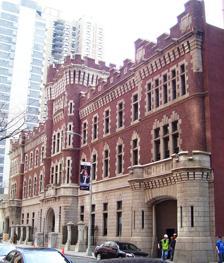
Building: First Battery Armory
Country: United States of America
Year built: 1903
Building in Manhattan, New York United States historic place First Battery Armory U.S. National Register of Historic Places New York City Landmark No. 1670 Location 56 West 66th Street, Manhattan , New York Coordinates 40°46′23″N 73°58′51″W / 40.773°N 73.9807°W / 40.773; -73.9807 Area 0.4 acres (0.16 ha) Built 1901–1904 Architect Horgan & Slattery Architectural style Late 19th and 20th Century Revivals, Castellated MPS Army National Guard Armories in New York State MPS NRHP reference No. 13000028 NYCL No. 1670 Significant dates Added to NRHP January 4, 2013 Designated NYCL August 1, 1989 The First Battery Armory (also known as the 102nd Medical Armory and the State Armory ) is a historic National Guard armory building at 56 West 66th Street, between Central Park West and Columbus Avenue , on the Upper West Side of Manhattan in New York City , United States. The building was constructed between 1901 and 1904 and was designed by Arthur J. Horgan and Vincent J. Slattery in multiple revival architectural styles. It is composed of a symmetrical brick-and-granite headhouse to the north and a drill hall to the south. The armory is a New York City designated landmark and is listed on the National Register of Historic Places . The three-story headhouse, measuring 175 by 26 feet (53.3 by 7.9 m), contains a central tower with a penthouse and is flanked by pavilions on its western and eastern ends. The facade of the headhouse, which remains largely intact, is made of granite at the first story and brick with granite trim on the upper stories. The drill hall is a three-story, gable-roofed space measuring approximately 175 by 73 feet (53 by 22 m); it also has a brick facade. The First Battery Armory was initially arranged in a similar manner to other armories, with offices, horse stables, storage rooms, training rooms, and areas where soldiers could socialize. The headhouse housed most of the mechanical rooms and administrative offices, while the drill room was used for training and horse stabling. The interior layout was changed significantly over the years, and almost none of the original interior decorations remain extant. The New York City government built the armory for the First Battery of the New York National Guard , which had occupied rented space since its founding in 1867. The armory's site was selected in 1896, but construction did not start until May 1901 due to various disagreements. The building was completed in May 1903 and formally opened on February 3, 1904. The First Battery was reorganized multiple times during the late 1900s and early 1910s, and it moved out of the armory by 1917. The First Sanitary Train of the New York National Guard, which became the 102nd Medical Regiment, occupied the armory until 1976 and sometimes rented it out for events. The building was sold at auction to the American Broadcasting Company , which converted the armory to a television studio from 1977 to 1978. After the armory was converted into an office building in 2012, sports television network ESPN , a subsidiary of ABC parent The Walt Disney Company , moved into the armory. Site The First Battery Armory is at 56 West 66th Street, in the Lincoln Square neighborhood on the Upper West Side of Manhattan in New York City . The building occupies the southern sidewalk of 66th Street between Central Park West to the east and Columbus Avenue to the west. The armory occupies a rectangular land lot of 17,509 sq ft (1,626.6 m 2 ), with a frontage of 174.37 feet (53 m) and a depth of 100.42 feet (31 m). The armory building is adjacent to several apartment buildings, some of which were developed as tenements. Nearby buildings include Manhattan New York Temple to the west, 50 West 66th Street and Congregation Habonim to the east, and the Holy Trinity Lutheran Church and 55 Central Park West to the southeast. The First Battery Armory is the only building to have been developed on the site. The area was historically a farm, which had been parceled up for development in 1852. Although the Commissioners' Plan of 1811 had created a street grid for Manhattan in the early 19th century, some streets in the area were not laid out until near the end of the century. The construction of Central Park in the 1860s spurred construction in the Upper East Side of Manhattan, but similar development in the Upper West Side was slower to come. Major developments on the West Side were erected after the Ninth Avenue elevated line opened in 1879, providing direct access to Lower Manhattan . By the late 19th century, the block contained five-story brick rowhouses , and St. Nicholas Rink , the first indoor ice rink in New York City, had been built across 66th Street. Architecture The armory as seen from the east The First Battery Armory was designed by Arthur J. Horgan and Vincent J. Slattery, who designed numerous buildings for the New York City government , including the Surrogate's Courthouse in Lower Manhattan . The building is three stories tall and is composed of two sections: a symmetrical headhouse to the north, measuring 175 by 26 feet (53.3 by 7.9 m), and a drill hall to the south, a large space spanned by steel trusses. This layout was based on the design of the Seventh Regiment Armory (which in turn had derived its layout from 19th-century train stations) and other early armories designed by the New York Armory Board. The armory is designed in multiple revival architectural styles; according to civic group Landmark West, the armory contains elements of the " Beaux-Arts , Georgian Revival , Medieval Revival , and Romanesque Revival " styles. The headhouse is composed of a central tower flanked by pavilions on its western and eastern ends. The central tower served as the armory's main entrance and signal tower, while the outer pavilions contained sally ports . The New York City Landmarks Preservation Commission (LPC) described the building's character as reminiscent of 14th- and 15th-century British castles; the "sharpness and character" of the details as being derived from a 15th-century French castle; and the walls and windows as being similar to Georgian revival and 18th-century English design. The drill hall and the facade of the headhouse remain largely intact, but the building's interior have been significantly modified over the years. Facade The facade contains many castellated architectural elements, including deep openings, turrets, cornices with machicolations , and parapets with crenellations . The facade is clad in granite at ground level, while the upper stories are clad in brick with granite trim. The upper stories contain many elements of late-19th and early-20th-century architectural revival styles, including red and gray brick in Flemish bond , as well as granite window surrounds with classical details. According to the LPC, the design includes many details inspired by "medieval castles and Parisian boulevards". The facade was originally planned with red-brick stretchers and blue-brick headers , which would have formed a checkerboard pattern. Although the building was patterned after old fortifications, only some design elements, such as the granite base, central tower, and recessed areaways on 66th Street, served a defensive purpose. Other elements, including the windows, crenellations, and cornice, were included for aesthetic reasons. The headhouse and its penthouse contain a narrow flat roof, while the drill hall is topped by a wider gable roof . The penthouse's roof originally contained an iron-and-glass skylight , while the drill hall originally contained 12 skylights. Half of the drill hall's skylights were removed in 1936, when the headhouse and penthouse roofs were resurfaced in asphalt and the drill hall roof was resurfaced with a mineral mixture. The penthouse's skylight was removed in 1960 when the roof was replaced with three-ply wood. The roof was replaced again in 1977, when mechanical equipment was installed atop both sections of the building, and the drill hall's roof was replaced with asphalt shingles in 1998. As of 2011 [update] , the headhouse's roof contains HVAC equipment, emergency generators, a boiler flue, and stair bulkheads, while an elevator shaft and cooling tower are placed atop the penthouse. 66th Street elevation Main entrance to the First Battery Armory On 66th Street, the central tower contains a wide granite round arch at the first story, accessed by a small granite stoop with a metal handrail. The round arch originally contained a bronze-clad door; this was replaced in 1977 with aluminum-and-glass doors, then in 2011 by bronze-and-hardwood doors, topped by a transom window and flanked by sidelights . The stoop is flanked by granite pedestals topped by cast iron spherical lamps; the lamps were replaced by granite caps in the 1970s and restored in 2011. The central tower contains two stone panels with inscriptions. Directly above the entrance is a panel with the initialism "A.D. 1901 / N.G. N.Y.", referencing the year when the building's construction started and the New York National Guard . Atop the tower is a panel with the insignia of the First Battery, which consists of a shield with the year 1901, the initials N.G. N.Y., and the Latin motto semper paratus . The shield is flanked by motifs of cannons and militiamen tending cannonballs, and it is topped by motifs representing helmets, crossed axes, and flags. The primary portions of the facade on 66th Street, between the central tower and outer pavilions, are placed behind an areaway with an iron fence and granite posts. The areaways and fence originally stretched across the entire distance between the central tower and outer pavilions. Part of the areaway to the west (right) of the main entrance was slabbed over in 1977, when the New York City government added a streetlamp. The areaway to the east (left) is covered by a wheelchair-accessible ramp, which leads to a doorway immediately east of the main entrance. The upper stories largely contained one-over-one sash windows with wood frames, inset within granite surrounds; these were replaced with aluminum replicas in 2004. Segmental arches in each of the outer pavilions provide additional entrances to the building. The east pavilion originally contained a wooden garage door, leading to a horse stable in the basement and a riding path in the drill hall; the doors were replaced at least three times, and the doorway includes a pair of wooden double doors as of 2011 [update] . The west pavilion contains a granite base and recessed metal door, which was installed in 2011 and is a replica of the original door there. The door in the western pavilion, as well as three windows directly above it, were replaced with a fire exit in 1977. The central tower and the outer pavilions contain 24 loophole windows, some of which have been replaced over the years. Other elevations The eastern and western elevations of the facade originally were clad in common brick and contained window openings. These elevations were later covered with stucco , which was scored to give the appearance of red brick. Both elevations are topped by red stucco parapets , behind which are mechanical equipment and bulkheads . Part of the western elevation can be seen from behind an apartment building, which is directly adjacent to the armory. This elevation contains a small exterior light court , which originally had 12 wooden sash windows, as well as another window illuminating the cellar. The gable near the top of the western elevation contained an oculus , with a leaded-glass window that depicted a hexagram . All of these windows have since been removed. The light court contains a ground-level doorway leading to the drill hall's basement, as well as a metal boiler flue on its northern wall. The eastern elevation contains several louvers, behind which are mechanical equipment. There is a slight setback about halfway up the center of the facade, which creates a small light court. There is a ladder on the south side of the setback and a stair and service door on the north side. Behind the setback, the eastern wall was originally divided vertically into three bays , each with three wooden sash windows, as well as an oculus with a hexagram near the top of the facade. The northern and southern sides of this light court contained one sash window each. All of these windows were infilled in 1977, when the louvers were installed. The southern elevation is visible only at the third story and penthouse levels. The penthouse has a brick facade and an elevator shaft. The southern elevation of the headhouse is made of brick and is not visible from the street, but it has skylights, aluminum windows, and metal doorways which were all added in 2011. The headhouse also had 12 sash windows on the third story and two sash windows at the penthouse level; these windows were replaced in 1948 and infilled or replaced with louvers in 1977. The facade of the drill hall's southern elevation is made of red brick and contained nine bays of three windows each, which were infilled in 1977 with concrete masonry units (CMUs) and brick. Interior The First Battery Armory was initially arranged in a similar manner to other armories, with offices, horse stables, storage rooms, training rooms, and areas where soldiers could socialize. The headhouse had a basement, three stories, and a penthouse; it housed most of the mechanical rooms and administrative offices. The drill room consisted of a double-height space for training and a cellar for horse stabling. The superstructure was intended to be fireproof and included brick walls, cast-iron columns, reinforced concrete floor slabs, and steel girders. Described in The New York Times as "one of the finest [armories] in the city", these spaces may have been ornately decorated, although the original layouts and decorations of the armory are not known. The ceilings of the first headhouse floor were originally 17 feet (5.2 m) high, while those of the second and third headhouse floors were generally 13 feet (4.0 m) high. The First Battery Armory was renovated least four times: in 1936, before 1968, in 1977, and in 2011. Acoustic-tile dropped ceilings were installed on all three stories in 1968, and some window and door openings were infilled with plywood above the level of the dropped ceiling. After the American Broadcasting Company (ABC) took over in 1977, the headhouse's first and second floors contained offices and administrative areas, while the third floor and penthouse contained mechanical equipment. Most of the interior has been divided into offices, but the drill hall's steel trusses and south wall are still visible. The drill hall has two stories of offices, which are connected to the headhouse by overpasses; due to zoning restrictions, there is a 30-foot (9.1 m) gap between the southern wall of the drill hall and the office stories. By the 21st century, the basement under the headhouse contained mechanical rooms, while the basement under the drill hall contained offices. Basement The basement contained a horse stable with 64 stalls, a gun lift , a shooting range , a storeroom for armor and ammunition, a harness room, bathrooms, and mechanical equipment. The headhouse's basement contained bathrooms, horse feed rooms, and ammunition rooms to the east of a central stair hall, as well as harness room and mechanical equipment to the west of this hall. At some point between 1913 and 1936, the ammunition room was converted to a dispensary, and the horse-feed rooms became a pump room. A women's locker room and restroom was added within the dispensary around 1936. ABC renovated the basement further in 1977, converting the women's lockers and bathroom to chiller room; adding service and generator rooms west of the stair hall; and adding an electric service room within part of the stair hall. The drill hall's basement originally included a stable with six box stalls and 58 tie stalls ; the space included cast iron columns that supported a concrete ceiling. The basement's northeast corner contained a ramp to the drill hall's first-floor riding ring. A load-bearing wall separated the stables from a shooting range at the south end of the basement, which was 12 feet (3.7 m) wide. The stables had been partitioned into offices by 1948, and storerooms were added in 1962. ABC gutted the basement in 1977 and added dressing rooms, dressing studios, and storage rooms. These spaces had vinyl-tile floors, acoustic-tile ceilings, and concrete-and-gypsum-board walls, although some of the original iron columns and plaster ceilings were retained. As of 2011, the basement includes offices, locker rooms, and a pantry. These are connected by corridors with raised concrete-tile floors, iron columns, and arched plaster ceilings; there are four "common areas" that open up to the first floor. The offices themselves are decorated with materials such as carpeted floor tiles, gypsum-board partitions, and acoustic-tile ceilings. First headhouse story The first headhouse story originally contained administrative offices, officers' rooms and meeting spaces. The main entrance led directly into the central stair hall, which contained mosaic tiles and marble wainscoting . The stair hall was flanked by the board room, officers' room, reception room, and surgeon's office to the west, as well as the first sergeant's and quartermaster's offices, supply room, and sally port to the east. In 1936, several of the rooms to the east of the stair hall were divided, while the rooms to the west retained their original layout and were repurposed. Further changes to the layout were made in 1938, when a partition were removed, and in 1956, when an elevator was removed. The rooms east of the lobby were again divided before 1968, while those to the west of the lobby were repurposed. During the building's 1977 renovation, the existing decorations were gutted, and ABC added carpet-tile floors, acoustic-tile ceilings, and concrete-and-gypsum-board walls. The stair hall was replaced with a reception area, and a new stair and drill-hall entrance were built to the south. The rooms flanking the lobby were also removed; the sally port ramp was removed; some windows and doorways were sealed; and emergency-exit stairs were installed. The current layout of the first story dates to 2011. The reception area has gypsum-board walls, stone floors, and acoustic-tile ceilings. A west–east corridor on the north side of the first floor has raised concrete-tiled floors. The corridor is flanked by offices with carpeted floor tiles, movable glass-and-metal partitions, and acoustic-tile ceilings. There is a utility room at the east end of the west–east corridor, a bike storage room at the west end, and emergency-exit stairways at the northwestern and northeastern corners. Second headhouse story The second headhouse story contained utilitarian areas, namely a recreation room, kitchen, locker rooms, and non-commissioned officers' rooms. There was a non-commissioned officers' room, bathrooms, and locker rooms east of the stair hall, as well as a mixed-purpose recreation room, kitchen, and pantry to the west. Initially, there were about 150 lockers. The non-commissioned officers' room became a second locker room in 1936 but was turned back into an office before 1968. In addition, the original locker room was subdivided, and the mixed-purpose room was turned into a day and class room before 1968. Offices and a conference room were installed on the second headhouse story during the 1977 renovation. At the same time, a west–east corridor was built on the south end of the second floor, and a partition wall was added to the south, separating the second headhouse story from the drill hall. The modern layout of the second story dates to 2011; it is decorated in largely the same style as the first-story corridor and offices. On the south side of the second floor, there are several openings and four stairs leading to the drill hall. Third headhouse story and penthouse The third headhouse story was devoted to a general's room, meeting room, and captain's apartments. Formal rooms such as general's, clerk's, and board rooms occupied the eastern half of this story, while utilitarian spaces such as janitor's, captain's, and storage rooms occupied the western half. The penthouse contained storage rooms. During a 1936 renovation, the boardroom became a smaller storage room; the clerk's and general's rooms became locker rooms; and a space at the far east end became two storage rooms. Additionally, the janitor's and captain's rooms respectively became the first sergeant's and quartermaster's office, and the western storage room became a locker room with a toilet. Prior to 1968, the locker and storage rooms on the third floor became classrooms and offices, while the quartermaster's office became a supply room. During the 1977 renovation, the third headhouse story was demolished and rebuilt as a mechanical story with a concrete floor, steel-deck ceiling, and brick walls. In addition, a spiral staircase leading to the penthouse was replaced with a central stair, and the penthouse became mechanical space. By 2011, the third story and penthouse had been renovated again with conference rooms, offices, and other spaces. The third headhouse story contains offices, a bathroom, storage rooms, and a west–east corridor on its the south end. These spaces are largely decorated in the same style as the first- and second-story corridors and offices. A stair leads between the third story and the penthouse, where there is a conference room with a raised concrete-tiled floor, gypsum-board ceiling, and brick walls. Drill hall The drill hall is a three-story space measuring approximately 175 by 73 feet (53 by 22 m). Unlike the headhouse and basement, the drill hall remained largely unchanged from the armory's opening until 1977. The center of the floor originally contained a riding rink made of tanbark , which was surrounded by a scored-cement floor. The sally port was at one corner of the floor, while a runway to the basement was in another corner. The drill hall's walls were made of buff -colored brick with yellow pine kneeboards and red-brick substrate ; the lower part of the wall was wainscoted in cream-colored brick. Decorative metal brackets on the walls supported a balcony with about 426 seats. There were wood-trimmed doors and windows within the walls; lighting sconces mounted onto the piers of the wall; large openings that led north to the headhouse. The ceiling contained large steel trusses that supported a beadboard ceiling; the trusses contained electric lights. When the drill hall was converted to a television studio in 1977, ABC replaced the floor with a concrete slab, removed the gallery, created lighting-control and scenic-art rooms on the east side of the hall, and added two levels of storage space above these rooms. ABC also added a CMU partition on the north wall to conceal some of the openings on that wall, which had been sealed off, and it removed the kneeboards from the walls. ABC sealed some of the windows with CMUs, installed catwalks and acoustic panels on the ceiling, and moved the freight elevator from the northwest to the southwest corner. The current layout of the drill hall dates from 2011, when two levels of offices and conference rooms were added above the original drill hall's floor. The first story contains cubicles, conference rooms, a pantry, and a bathroom. Four openings are carved into the first-story floor slab, illuminating the basement's "common areas"; the two openings to the south contain exposed steel beams. The second and third floors contain more offices and are set back 30 feet from the south wall; these floors are connected with the headhouse's stairs to the north. The drill hall is finished in the same materials on all stories, with either carpet-tile or concrete tile floors, glass or gypsum-board walls, glass-and-metal partitions, and acoustic-tile or gypsum-board ceilings. The windows on the south wall have been restored; the wall also contains a metal band, which conceals "scars" that were created when the spectators' balcony was removed. The ceiling retains its original ceiling trusses and contains white perforated metal panels, which replaced the deteriorated beadboard planks. History Battery K of the First Regiment of Artillery was organized in April 1867 and, in its early years, was composed primarily of German-Americans. Battery K became a standalone unit in 1869 after the First Regiment of Artillery was disbanded, and it was reorganized as the First Battery in 1881. The First Battery's first known headquarters was at 334–346 West 44th Street, where it shared space with a saloon. The 44th Street building was nicknamed Wendel's Assembly Rooms after the First Battery's captain, Louis Wendel, who was closely connected to the Tammany Hall political ring. Under Wendel's leadership, the battery served in active duty during the Orange Riots in 1871, the Great Railroad Strike of 1877 , and a Brooklyn streetcar operators' strike in 1895. Wendel first requested that the New York state government provide funding for a dedicated armory building in 1884, but no action was taken on that proposal. Development The First Battery Armory's western pavilion New York's Armory Board began studying several potential armory sites in the mid-1890s. On March 31, 1896, the Armory Board selected a site on the south side of 66th Street, near Columbus Avenue, as the site of a new armory for the First Battery. A survey of the site was submitted to the Armory Board that June. The Armory Board's commissioners, composed of mayor Robert Anderson Van Wyck , two of his appointees, and two of the New York National Guard 's appointees, next had to hire an architect. Van Wyck and his appointees selected Horgan & Slattery as the architect in November 1899. Both of the commissioners appointed by the National Guard had objected to the plans. One of the National Guard appointees, First Brigade commander McCoskry Butt, had wanted the board to be selected via a competitive bidding process, but Van Wyck replied that his commissioner of buildings should have complete discretion in choosing the architect. Butt also wanted the armory to include space for his unit, but this did not occur, as his successor relocated to the 71st Regiment Armory after Butt resigned during construction. Meanwhile, the site's existing owners and tenants had claimed that the city's Commissioners of Appraisal had undervalued their property, but the New York Supreme Court approved the appraisals in late 1899. The New York City mayor's office approved an $115,681 award for the existing owners in January 1900. The next month, the Armory Board accepted the plans for the armory. At the time, the building was to occupy seven land lots and cost no more than $200,000. The city's board of sinking fund commissioners approved $200,000 in bonds to fund the construction of the First Battery Armory in August 1900. After the city approved the drawings the same month, Horgan and Slattery submitted plans for a three-story brick-and-granite armory to the New York City Department of Buildings in October 1900. In response to a comment criticizing the delays, Horgan and Slattery said they had created 17 pages of blueprints and 250 pages of specifications in six weeks. By then, Wendel had expressed dissatisfaction with the delays. The Armory Board began soliciting bids for the new armory's construction in February 1901, at which point the building was to cost $120,000 and was to be completed within 250 workdays. The board received six bids for granite work and plumbing. Luke A. Burke was hired as the main contractor, having submitted a low bid of $170,000, while Michael J. O'Brien was hired to furnish the plumbing. Construction of the armory commenced on May 23, 1901. The cornerstone for the First Battery Armory was laid on September 21, 1901, when 125 members of the battery marched from their previous armory on 44th Street. Because of delays in the construction of the First Battery Armory, the unit renewed its lease for its previous building on 44th Street in 1902. Local news sources reported in April 1903 that there were difficulties in completing the armory, which was supposed to have been finished two years previously, and that the Armory Board had written "letter after letter" to the contractor. Although the general contractors had completed the armory in May 1903, it remained unused for nine months. Military usage First Battery and successors View of the windows on the western part of the facade The First Battery Armory opened on February 3, 1904, with a ceremony attended by mayor George B. McClellan Jr. The armory had cost about $320,000 to construct, including $116,339.58 for the site, $194,064.84 for the armory itself, and $9,249.65 for furniture. In the years after the armory was completed, the National Guard was placed under the control of the United States Army , which continued to operate the armory. Wendel became involved in a bribery and embezzlement scandal in December 1906, after civilian employees accused him of extortion. He resigned in January 1907, and Major John F. O'Ryan took over as the First Battery's commander. In 1908, the First Battery merged with the Second Battery in the Bronx and the Third Battery in Brooklyn to form the First Battalion of Field Artillery. The battery thus became the First Battery of the First Battalion of Field Artillery. The battalion initially trained at the Second Battery Armory in Brooklyn but had moved to the Bronx by 1910. New York's governor decided in September 1911 that the First Battery would become a battalion , tripling its strength from 131 to 393 men. The First Battery was mustered out , and men and equipment were reassigned to the newly created Batteries D, E, and F of the Second Battalion of Field Artillery. Each battery originally had 40 to 45 men, who trained at the 66th Street armory. New York's field artillery was divided into two regiments in January 1913; the First Regiment of the First Field Artillery, was headquartered at 56 West 66th Street. Battery B, part of the First Battalion of the First Regiment, was established at the 66th Street Armory in May 1913. The same year, the Armory Board decided to relocate the First Battalion to the 22nd Regiment Armory on Broadway between 67th and 68th Streets, in part because the battalion could no longer fit into the armory. The First Battalion was dissolved in 1917, and the First Battery became the 104th Field Artillery. 102nd Medical Regiment The First Sanitary Train of the New York National Guard (later the First Field Ambulance Corps) moved into the First Battery Armory after the First Battalion had relocated. The First Field Ambulance Corps served during the Pancho Villa Expedition and World War I. By 1917, the building was known as the First Field Hospital Armory. That December, during World War I, the First Field Hospital Armory was converted into a field hospital. The armory also hosted events such as a bazaar in 1917, and it began hosting boxing matches in 1919 after a professional-boxing ban in New York City was lifted. The New York National Guard was once again rearranged in April 1921, upon which the sanitary units of the New York National Guard were to be headquartered at the First Field Hospital Armory. At this time, the 104th Field Artillery became the 102nd Medical Regiment. Over the years, the building served less of a defensive purpose; the turrets and horse stables became storage space, and terrazzo tiles depicting the 102nd's insignia were installed on the floor of the main lobby. The U.S. federal government gave a $6 million grant to the New York City government in late 1935 through the Works Progress Administration (WPA). The grant involved $67,500 for renovations to the 102nd Medical Armory. The armory was extensively renovated in 1936 as part of a WPA project. With the onset of World War II, in 1940, the New York state government stopped renting out the armory for civilian events, and the 102nd Medical Regiment was mustered into service. During the war, the city government transferred the armory to the state government, which continued to operate the armory for three decades. After World War II, the 102nd Medical Armory hosted events such as Open Exhibition of Colorful Tropical Birds and Canary Types and motor-vehicle inspections. By the 1950s, the building was known as the State Armory. The headhouse underwent gradual renovations between 1936 and 1968, when various rooms were rearranged. Workers added dropped ceilings within the headhouse in 1968. In June 1975, the state's budget director recommended closing the First Battery Armory and another armory in Brooklyn, and reducing the number of staff at twelve other armories across the state, to save $376,900 per year. The following January, the 102nd moved out of the armory, and the drill room was converted to a tennis court. The tennis court was managed by the Lincoln Plaza Racquet Club, whose operator Jason H. Smith Jr. paid $1,000 per month in rent. The second and third floors housed the Double Image Theatre, a community cultural center. The New York City Board of Estimate voted to buy the First Battery Armory from the state government in March 1976 for $1. The city then placed the armory for auction. ABC ownership The top of the central tower ABC acquired the First Battery Armory for US$800,000 (equivalent to $4,283,510 in 2023) at an auction in June 1976, with plans to convert the armory to offices. The armory was one of several buildings in the Lincoln Square neighborhood that ABC had acquired. ABC estimated that the armory's renovation would cost $3 million and create 44 long-term jobs; the proposed renovation was part of ABC's $50 million plan to construct production facilities around Manhattan. ABC began restoring the building in February 1977 to designs by Kohn Pedersen Fox (KPF), which was hired after A. Eugene Kohn, one of KPF's principal architects, read a newspaper article about ABC's purchase of the armory. This was the first of numerous projects that KPF designed for ABC and its future parent company, the Walt Disney Company . The work included steam-cleaning the facade, soundproofing the interior, and adding a new ceiling under the drill hall's roof. The project also involved removing almost all the old finishes, relocating partitions, painting the side elevations of the facade, and modifying the front entrance. The city government's Industrial and Commercial Incentives Board approved a tax abatement for the armory's renovation in April 1977. The renovation was completed in January 1978 at a cost of $8 million. ABC began using  the armory as a production studio for ABC Daytime programs, in particular the soap opera One Life to Live , one of two full-length ABC Daytime shows. ABC announced in 1986 that it would relocate most of its New York City offices from Midtown Manhattan to Lincoln Square, creating a headquarters "campus" around 66th, 67th, and 68th Streets. At the time, the armory was still being used as a production studio, while the buildings across 66th Street housed ABC's news and engineering departments. The New York City Landmarks Preservation Commission designated the building as a New York City landmark on August 1, 1989, after ABC supported the designation. By the 1990s, fans of One Life to Live frequently congregated around the armory during tapings, hoping to meet the show's cast members. The television studio was demolished in 2012 and converted to office space. In addition, the Graciano Corporation restored the facade to its original appearance over a five-month period. The armory was placed on the National Register of Historic Places in 2013 as part of the Army National Guard Armories in New York State multiple-property submission. Disney sold most of its Upper West Side campus in 2018 to Silverstein Properties but retained ownership of the First Battery Armory. By then, the armory housed the offices of sports channel ESPN , a Disney subsidiary. See also List of armories and arsenals in New York City and surrounding counties List of New York City Designated Landmarks in Manhattan from 59th to 110th Streets National Register of Historic Places listings in Manhattan from 59th to 110th Streets References Notes